Fasciated tiger heron

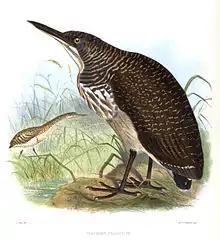
"Tigrisoma fasciatum" illustrated by Joseph Smit

At in length, the fasciated tiger heron is the smallest of the three tiger herons. The adult's crown is black, and the sides of its face are slaty gray. Its neck and upperparts are black, with widely spaced, fine, pale buff stripes. Its abdomen is grayish-cinnamon to warm brown, and its flanks are gray. Its beak, which is shorter and stouter than those of other tiger herons, is black above and yellowish-green below, with a slightly arched culmen. Its irides are yellow.